Dynamite Headdy

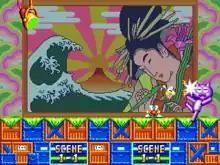
Headdy fighting with Trouble Bruin early in the game

"Dynamite Headdy" is a platform game in which the player controls Headdy, a puppet with a detachable head. The story follows Headdy in his adventures to save his world from the evil puppet King Dark Demon, who is transforming all the puppets of the world into his evil minions. To succeed, Headdy must overcome the King's army, which features the likes of Trouble Bruin and the key masters which serve as stage bosses. Headdy can jump and throw his head in any direction to attack enemies. His head can also be used to grab hooks and pull himself up to other platforms. Headdy's health is represented by a spotlight in the corner of the screen which changes colors. If the player does not pick up restorative items to heal themselves after suffering damage from enemies, they will lose a life.